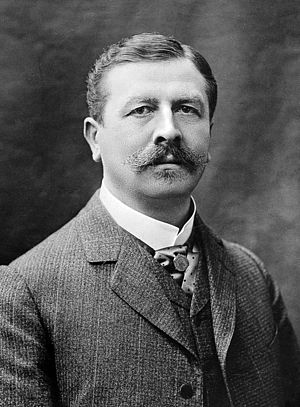
Joseph Babinski
Joseph François Félix Babinski, polsk: Józef Julian Franciszek Feliks Babiński var en fransk læge.